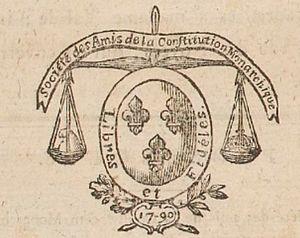
Les monarchiens sont, au cours de la Révolution française, les partisans à l'Assemblée constituante d'une monarchie constitutionnelle fondée sur le modèle britannique. Se concentrant autour de figures dominantes comme Jean-Joseph Mounier, Nicolas Bergasse, Pierre-Victor Malouet ou encore Stanislas de Clermont-Tonnerre, ils tentent, dès septembre 1789, de s'opposer à l'accélération révolutionnaire.